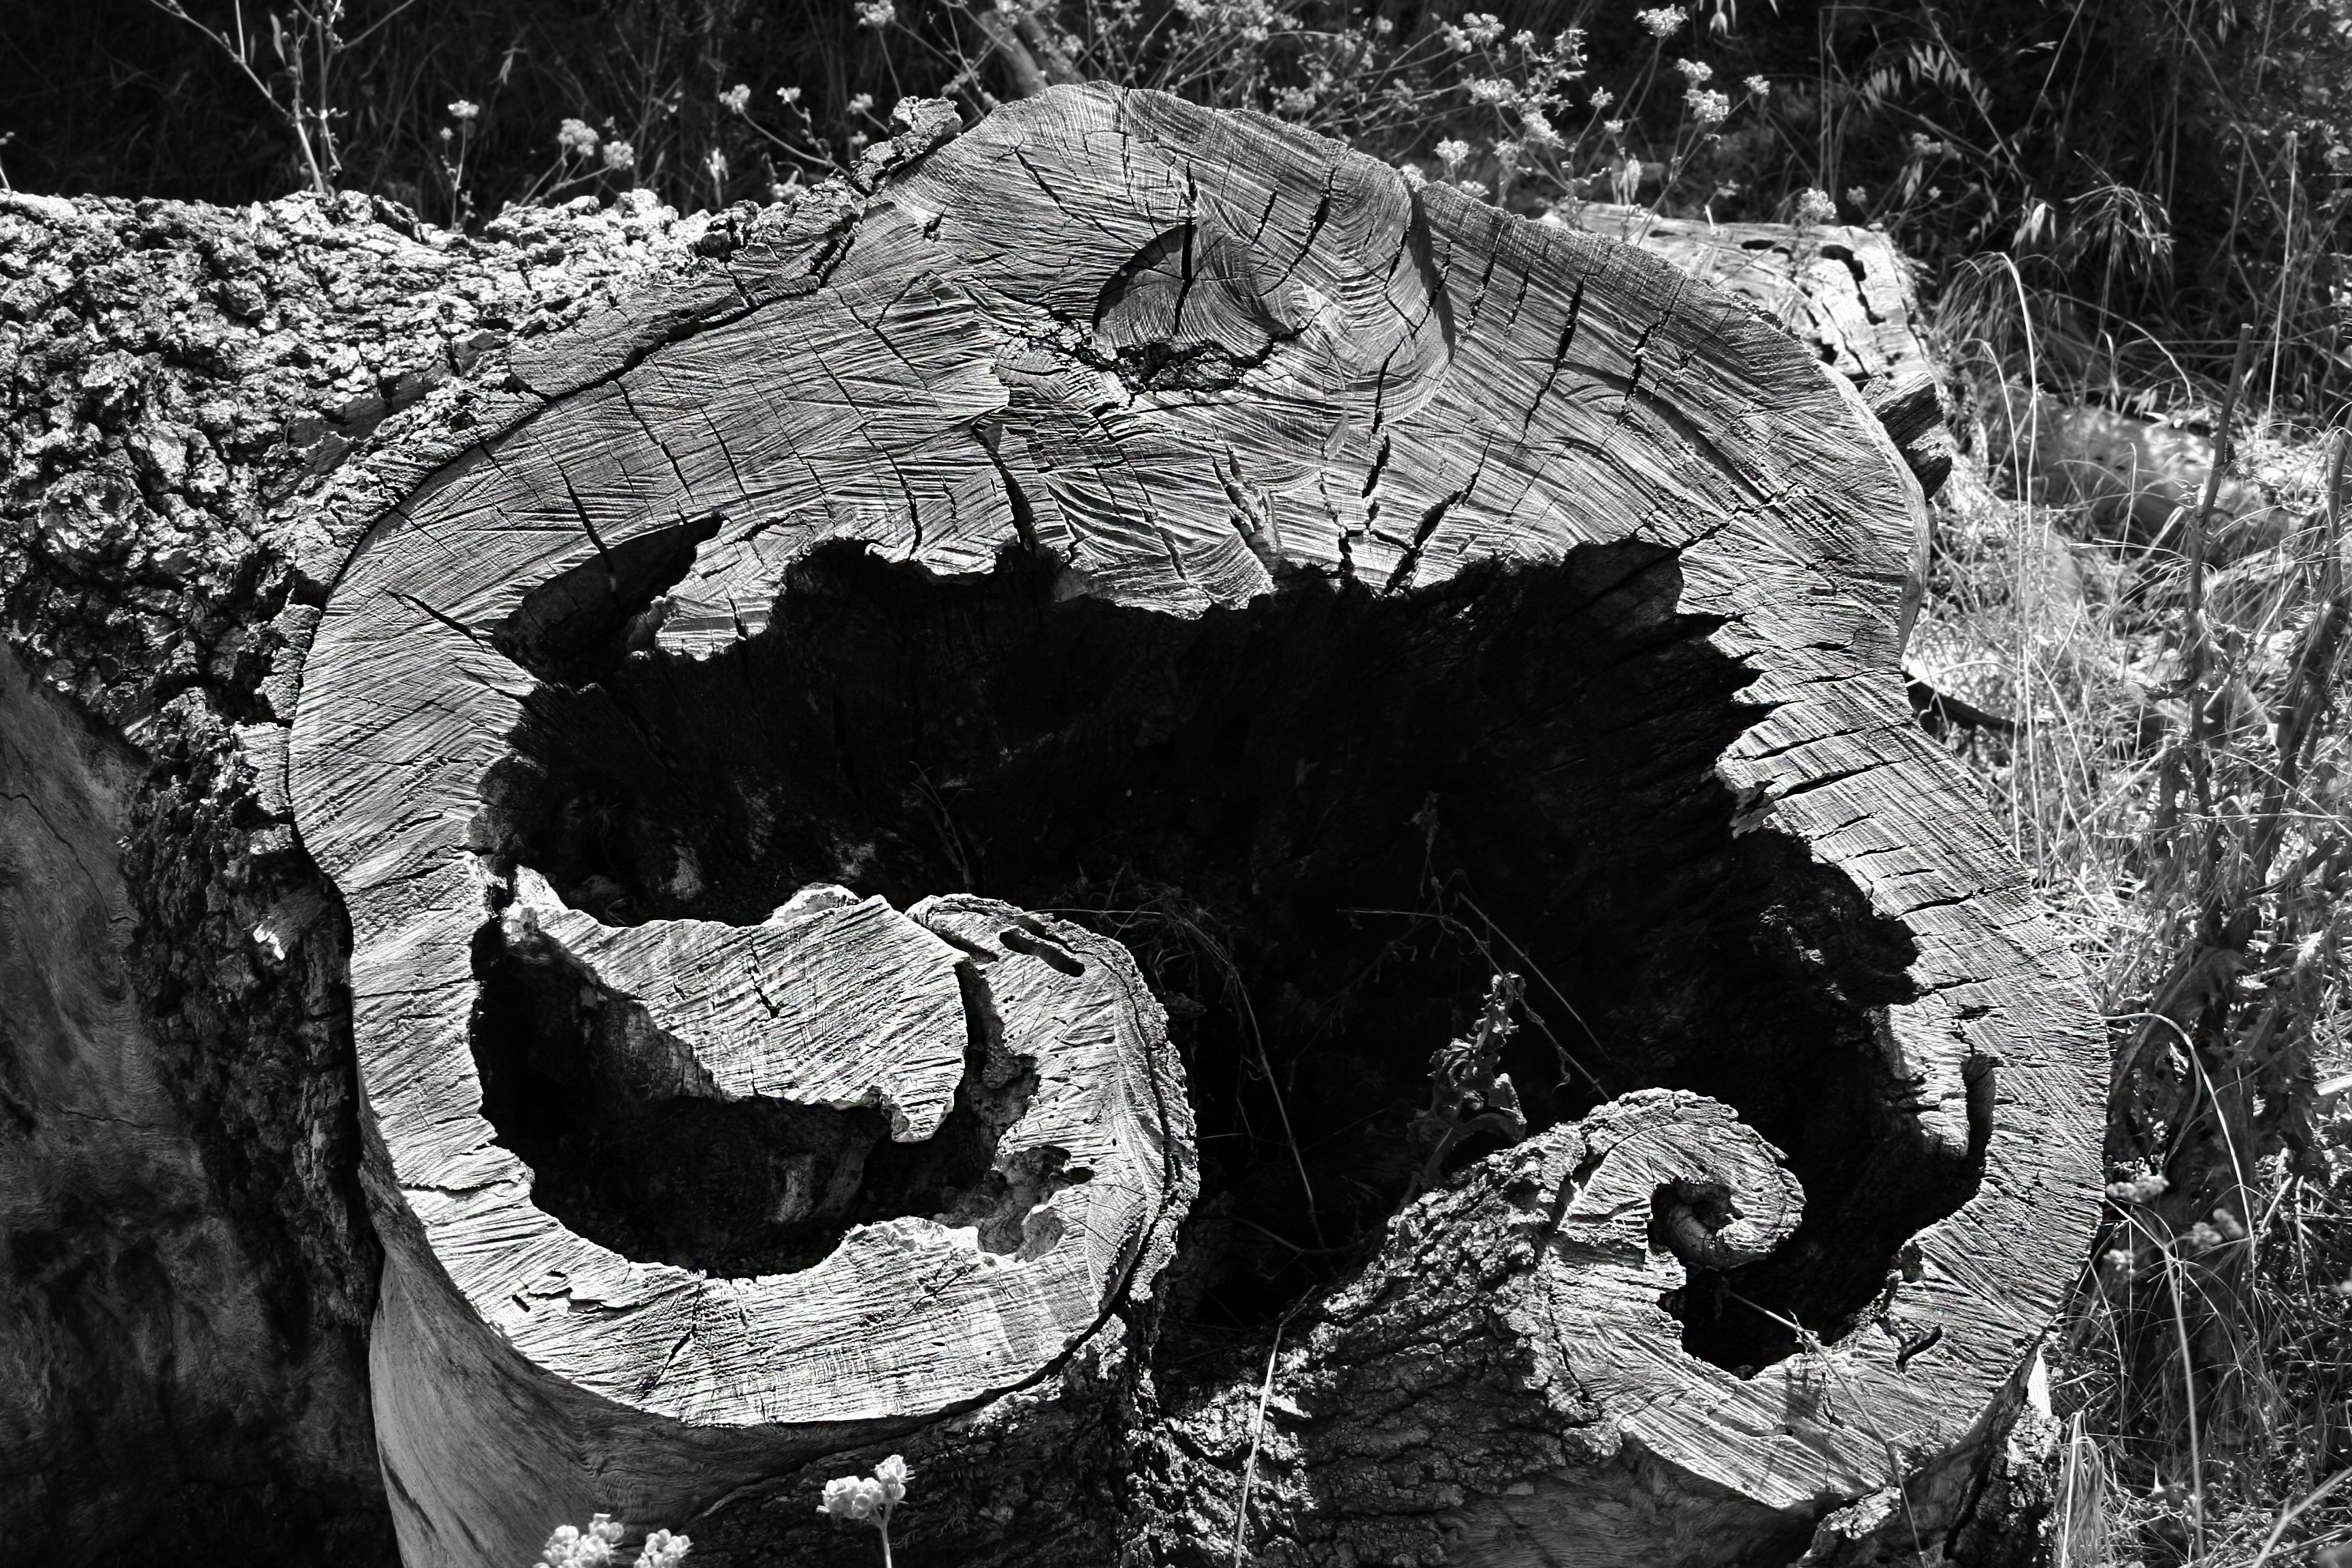
tree, nature, forest, black and white, plant, wood, photography, texture, ring, stump, trunk, old, bark, log, natural, brown, rough, black, monochrome, lumber, life, cut, sculpture, art, wooden, aging, timber, section, monochrome photography, woody plant